David Sencer

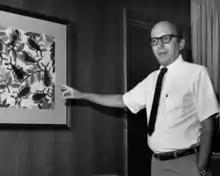
Sencer points to a depiction of "Triatomine sp.", which transmits Chagas disease.

In 1955, Sencer joined the US Public Health Service. In 1960, Sencer became the assistant director of the CDC, and in 1966, the director. In this capacity he played a major role in 1974 in establishing Emory University's public health department, which later became the Rollins School of Public Health.